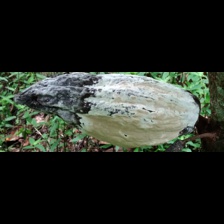
Label: moniliophthora